Early history of fantasy

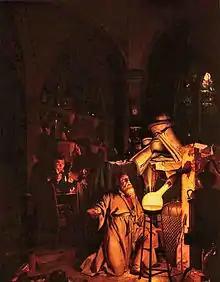
"The Alchemist" by Joseph Wright of Derby: many historical beliefs and stories have been sources for the genre of fantasy.

Elements of the supernatural and the fantastic were an element of literature from its beginning, though the idea of a distinct genre, in the modern sense, is less than two centuries old.